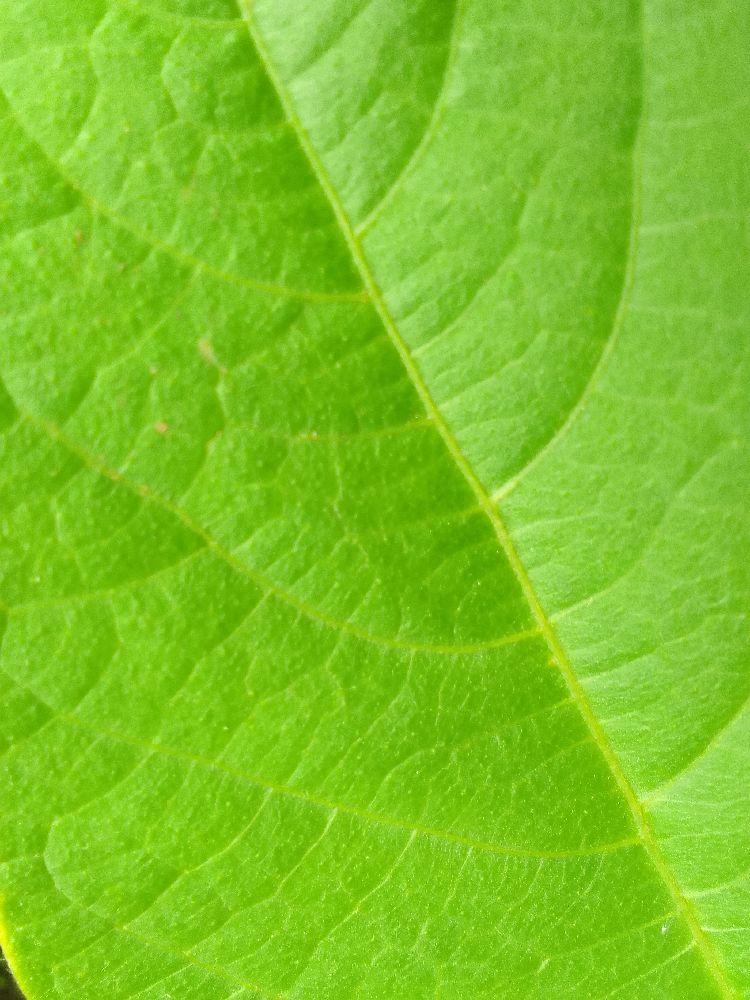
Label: healthy